Neil Harvey

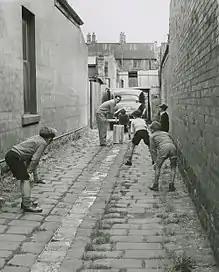
The laneway next to the family home in Fitzroy where the Harvey brothers learned to play cricket. In this photo, Harvey is recreating the event in 1950.

Harvey was the fifth of six boys born to Horace Harvey. Despite his small build, Harvey was born large, weighing in at . The family lived in Broken Hill, where Horace was a miner, before moving to Sydney, and finally to Melbourne in 1926, where they settled in the inner northern industrial suburb of Fitzroy. There the six boys were taught cricket under the guidance of their father. In conditions conducive to producing batsmen rather than bowlers, they played cricket using a tennis ball on cobblestones or a marble rebounding from the backyard pavement. The boys went to George Street State School and Falconer Street Central School. Cricket and cricket talk was an integral part of the daily family life. Horace held the family batting record with 198 for Broken Hill, and continued to play in Melbourne club cricket. Harvey's eldest brother Merv went on to play one Test for Australia, while Mick and Ray both played for Victoria. All six brothers, the other two being Brian and Harold, also played for Fitzroy in district cricket. Except for Harold, all five represented Victoria in baseball.